Piloo Mody

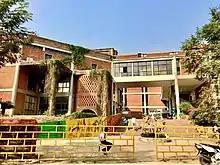
Piloo Mody College of Architecture in Cuttack

In political life Mody was an advocate of liberalism and freedom. He was associated with Swatantra Party at its founding. According to his wife Vina,